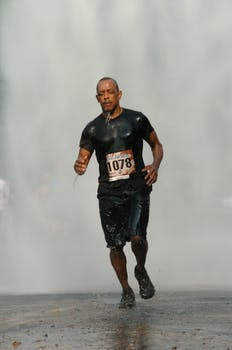
Label: No Watermark